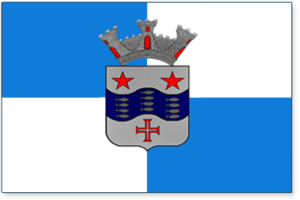
Arujá est une ville brésilienne de l'État de São Paulo.